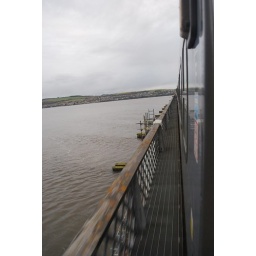
train over the bridge